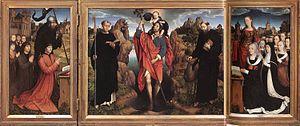
Hans Memling ou Hans Memlinc est un peintre allemand de style flamand, né à Seligenstadt en électorat de Mayence vers 1435-1440, devenu citoyen de Bruges en 1465, où il meurt en 1494. Il est l'un des plus grands représentants de la peinture brugeoise du XVᵉ siècle, aux côtés de Jan van Eyck, de Petrus Christus et de Gérard David, et de l'école des peintres primitifs flamands.